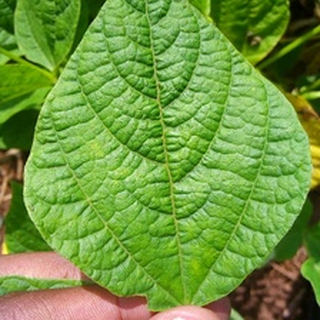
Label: healthy_bean